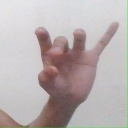
अक्षर: ओ